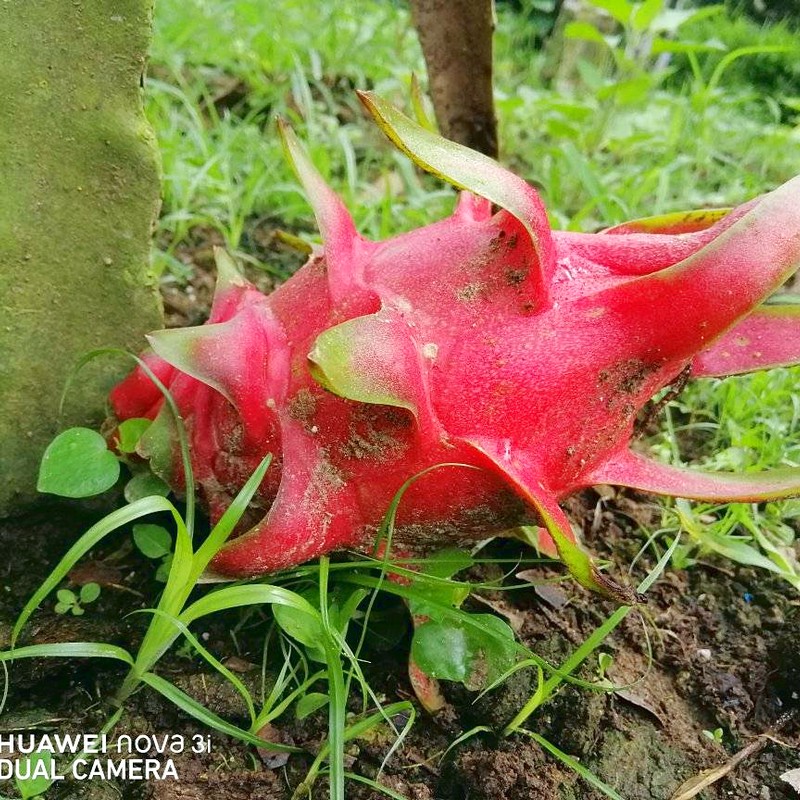
Label: Fresh Dragon Fruit